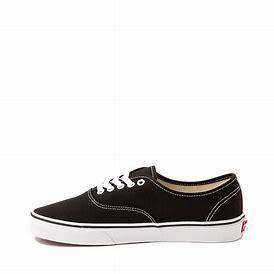
Brand: Vans
Model: Authentic Skate